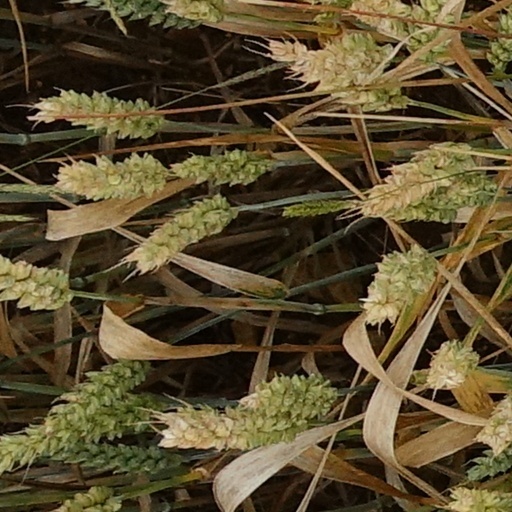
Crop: wheat